The Fountainhead

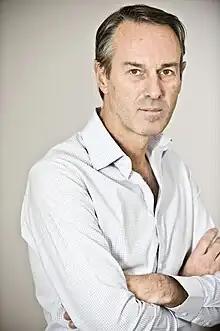
Ivo van Hove staged a theatrical adaptation of the novel.

The Dutch theater company Toneelgroep Amsterdam presented a Dutch-language adaptation for the stage at the Holland Festival in June 2014. The company's artistic director Ivo van Hove wrote and directed the adaptation. Ramsey Nasr played Howard Roark, with Halina Reijn playing Dominique Francon. The four-hour production used video projections to show close-ups of the actors and Roark's drawings, as well as backgrounds of the New York skyline. After its debut the production went on tour, appearing in Barcelona, Spain, in early July 2014, and at the Festival d'Avignon in France later that month. The play appeared at the Odéon-Théâtre de l'Europe in Paris in November 2016, and at the LG Arts Center in Seoul from March 31 to April 2, 2017. The play had its first American production at the Brooklyn Academy of Music's Next Wave Festival, where it ran from November 28 to December 2, 2017.